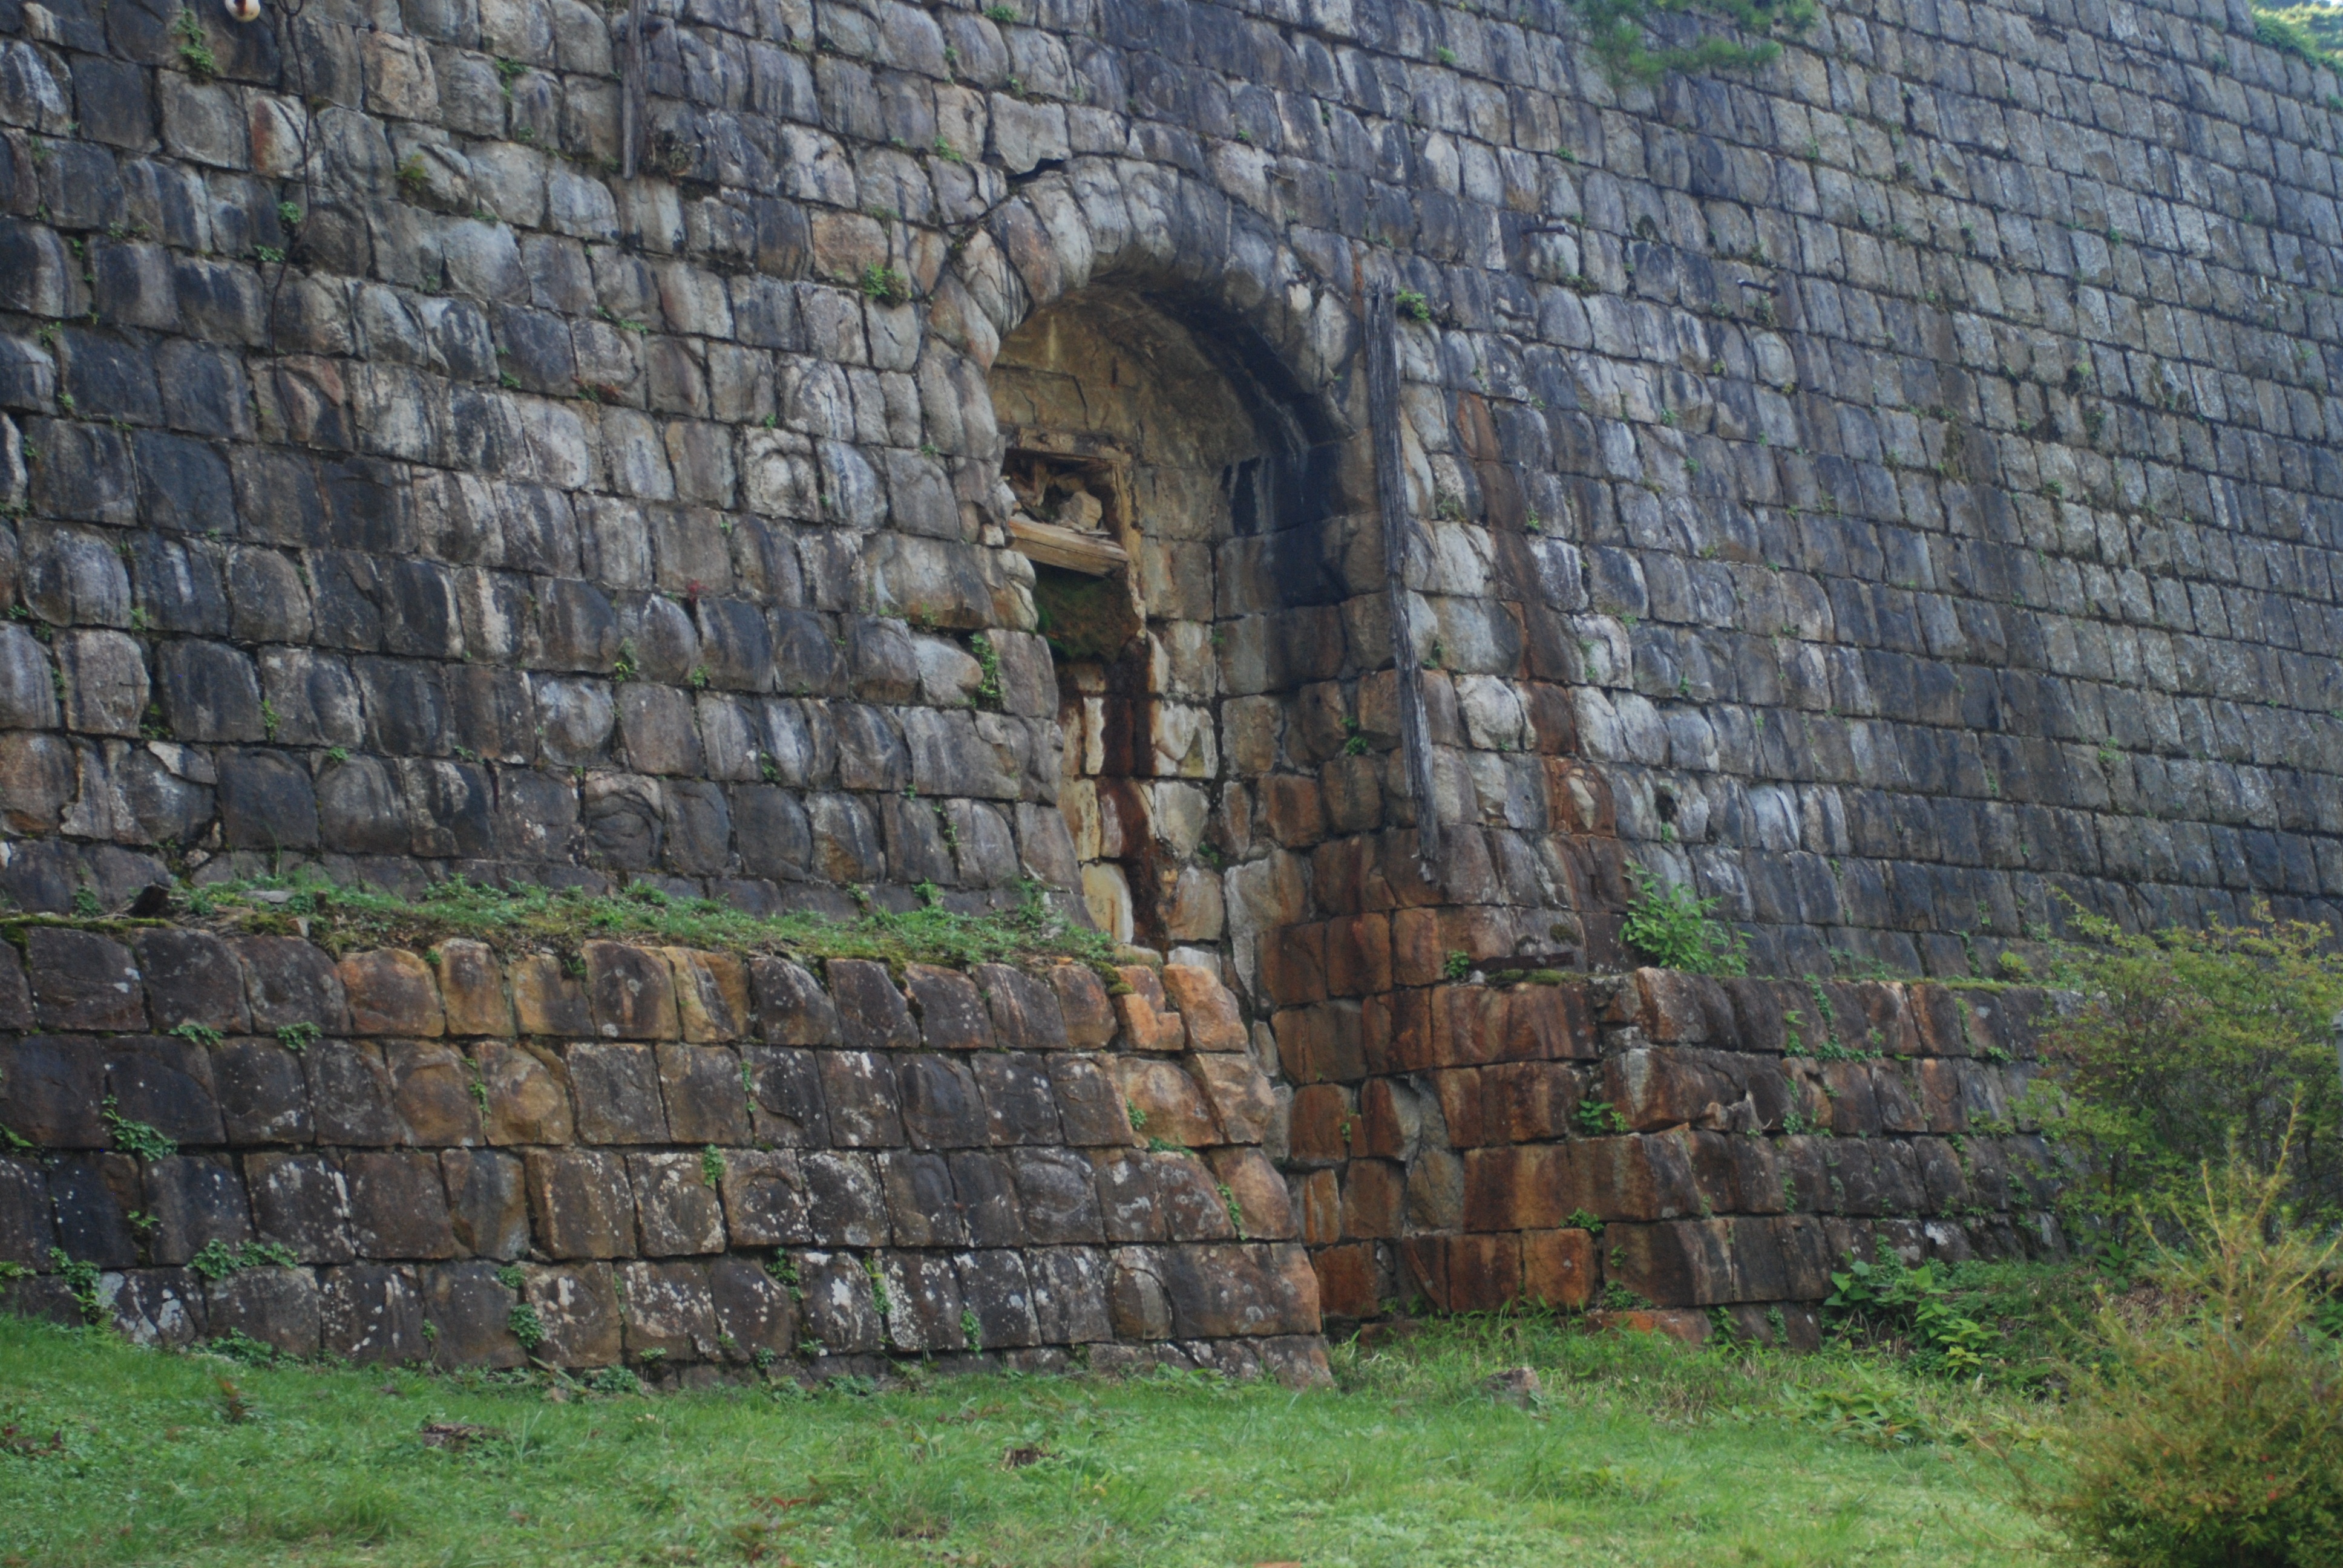
rock, building, wall, stone wall, fortification, japan, brick, ruins, granite, brickwork, historic sites, archaeological site, stone masonry, ancient history, child copper mine, beneficiation plant trace, stockpile vault mark, dongping, niihama industrial heritage, stateliness, ehime prefecture